Burnham-on-Sea railway station

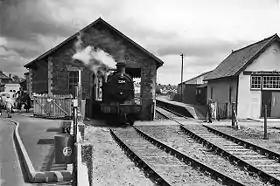
The station in 1962

After the station's closure, the station building, main platform and goods shed were demolished. The excursion platform remained on the derelict site for over a decade, until the former trackbed eastwards was developed into Marine Drive, a road which has helped ease traffic flow into the town. The location of the station itself is on the junction of Old Station Approach and Abingdon Street, and the former goods yard is now a small car park. An adjacent pub on the High Street was subsequently renamed the "Somerset & Dorset". The new RNLI station and yard occupy land to the south and east of the former main station building, adjacent to the site of the former excursion platform. The first ever specifically designed Somerfield supermarket was built to the seaward-west side, which was then sold to Morrisons. The site is now a B&M store.